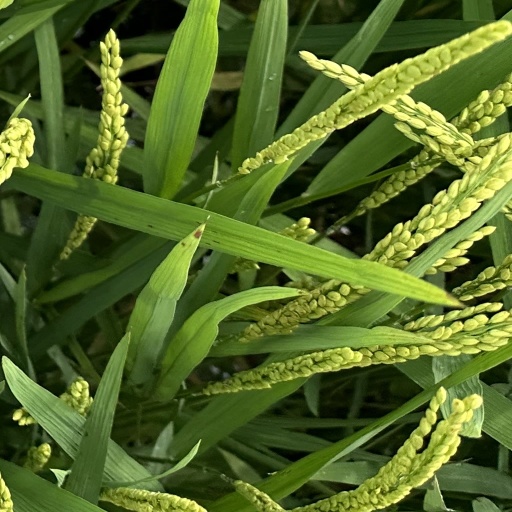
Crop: rice